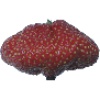
Label: Strawberry Wedge 1